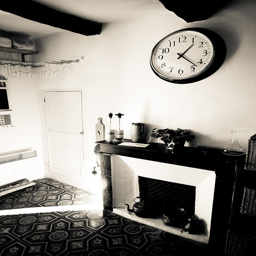
A large clock sitting above a fire place in a living room.
Black and white image of a large analog clock over a fireplace.
A room has a fireplace and a clock above of it
A living room has a fireplace and a large clock.
Living room fireplace with large wall clock above.